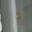
Label: spider